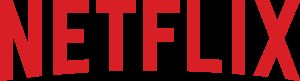
Netflix
Logo siden 2015
Netflix er en amerikansk leverandør af online-streaming af film og tv-serier over Internettet.